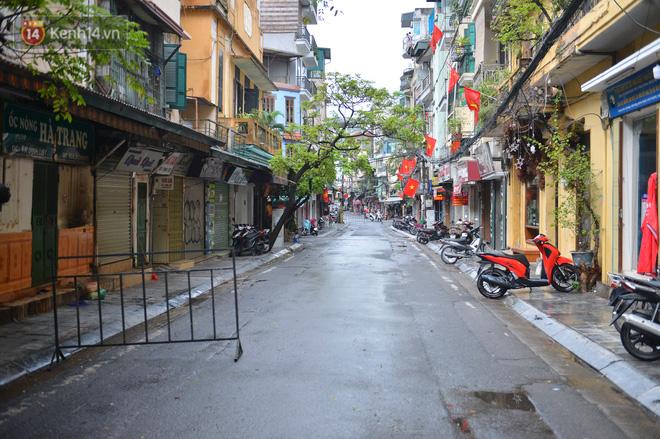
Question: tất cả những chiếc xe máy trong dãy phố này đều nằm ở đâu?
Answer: tất cả xe máy trong dãy phố này đều được dựng trên vỉa hè